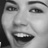
Emotion: happy